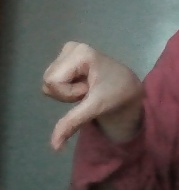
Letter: waw